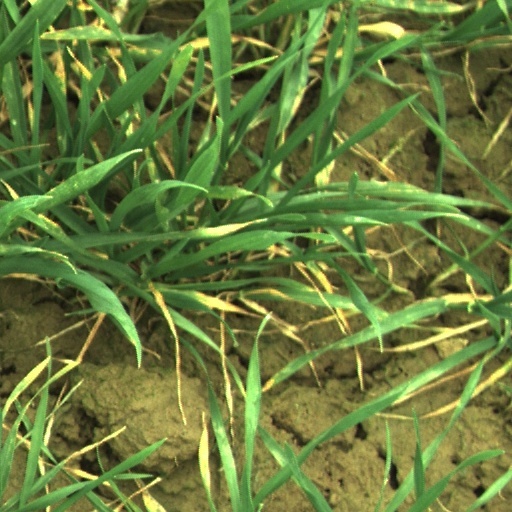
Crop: wheat